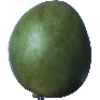
Label: mango